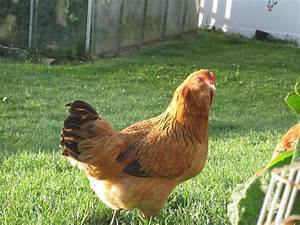
Label: chicken